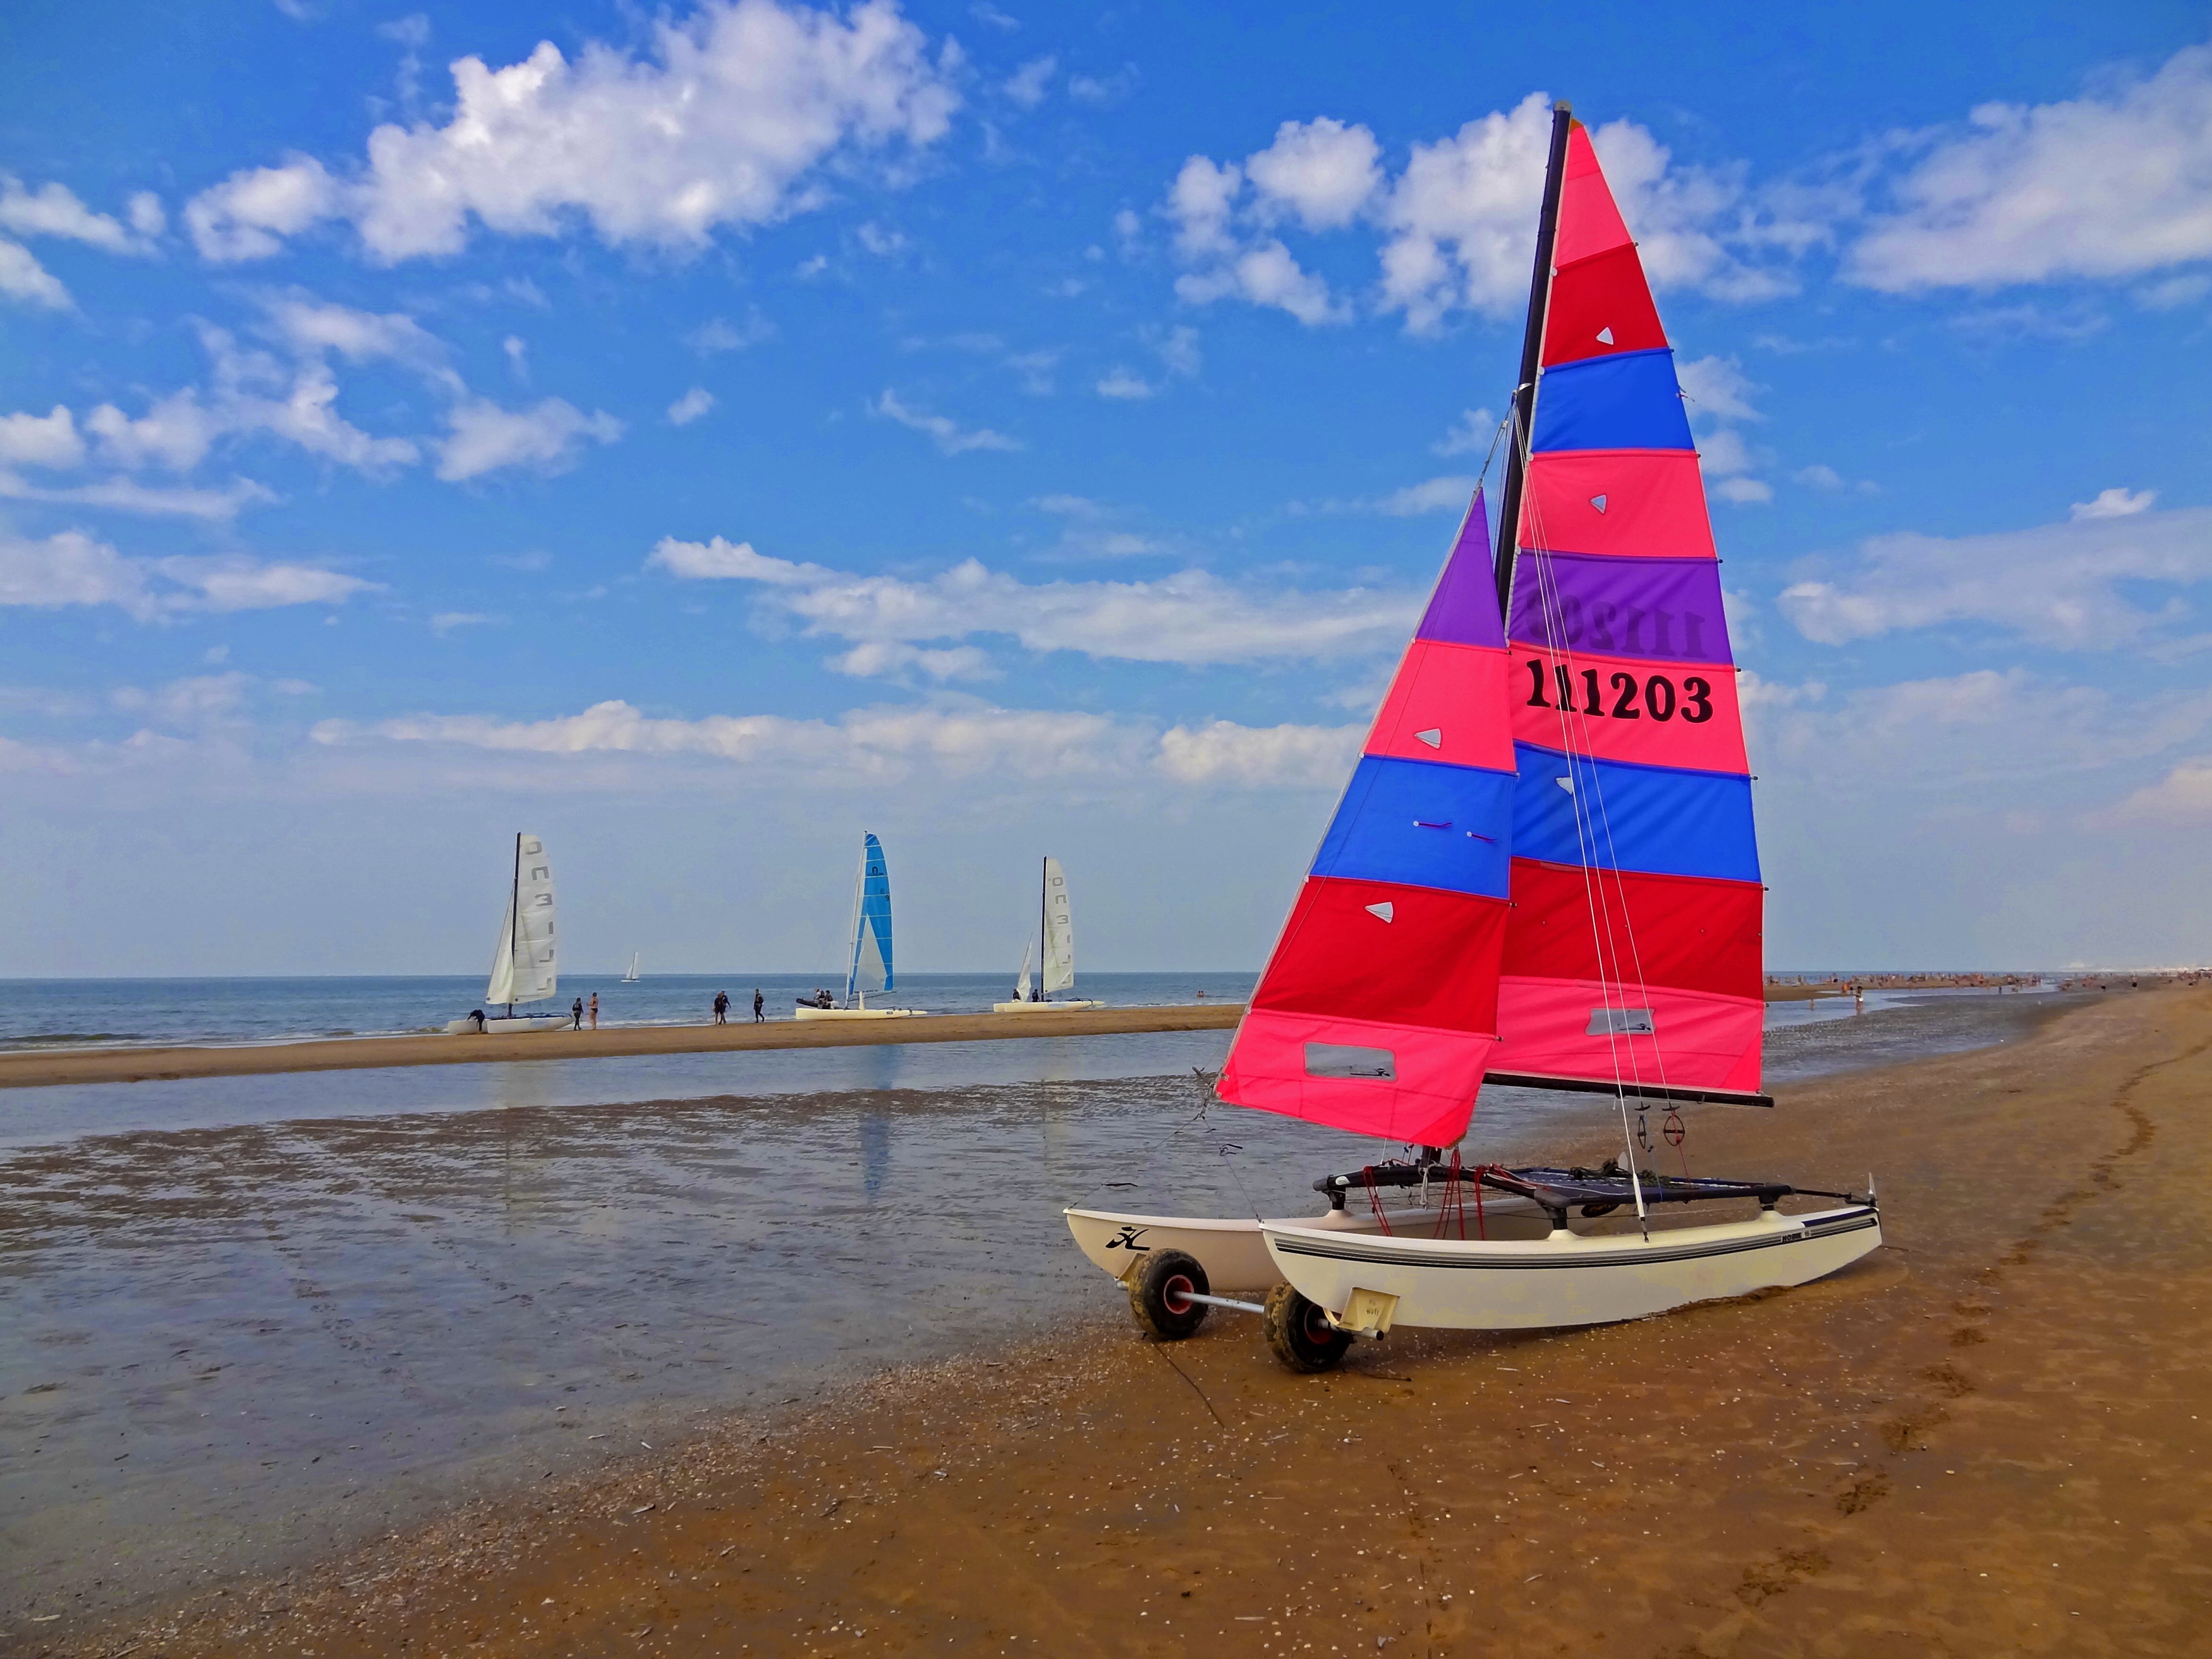
beach, sea, sun, boat, lake, wind, vehicle, mast, sailing, holiday, bay, leisure, sailboat, sports, sail, watercraft, catamaran, sailing ship, back light, dinghy, sailing catamaran, windsports, dinghy sailing, sailing gym